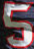
Number: 5